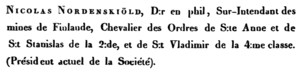
L'Association scientifique finlandaise ou Société finlandaise des sciences et des lettres est une société savante finlandaise pour les sciences naturelles, les sciences sociales et les lettres.
Nils Gustaf Nordenskiöld est un minéralogiste et grand voyageur, issu de l'aristocratie finno-suédoise. Il est le père de l'explorateur polaire Adolf Erik Nordenskiöld.